Doolough Tragedy

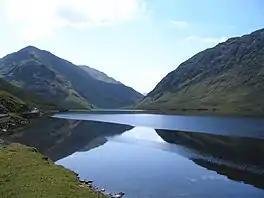
Doolough Pass

A cross and an annual 'Famine Walk' between Louisburgh and Doolough commemorate the event. The monument in Doolough valley has an inscription from Mahatma Gandhi: "How can men feel themselves honoured by the humiliation of their fellow beings?"